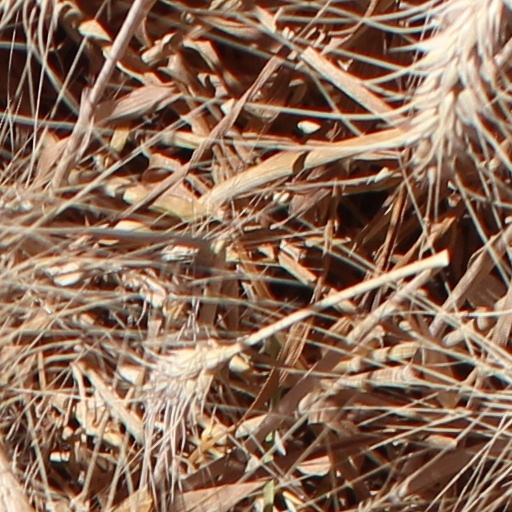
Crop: wheat